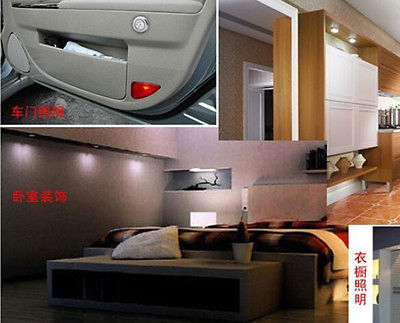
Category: lamp